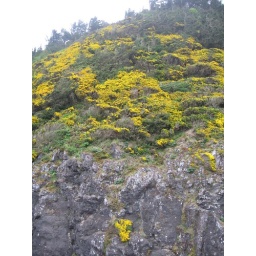
Whatever these yellow flowers are, they were in full force throughout Oregon on every surface and were beautiful.